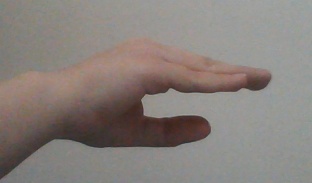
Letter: jeem